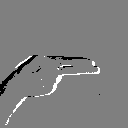
ASL letter: h